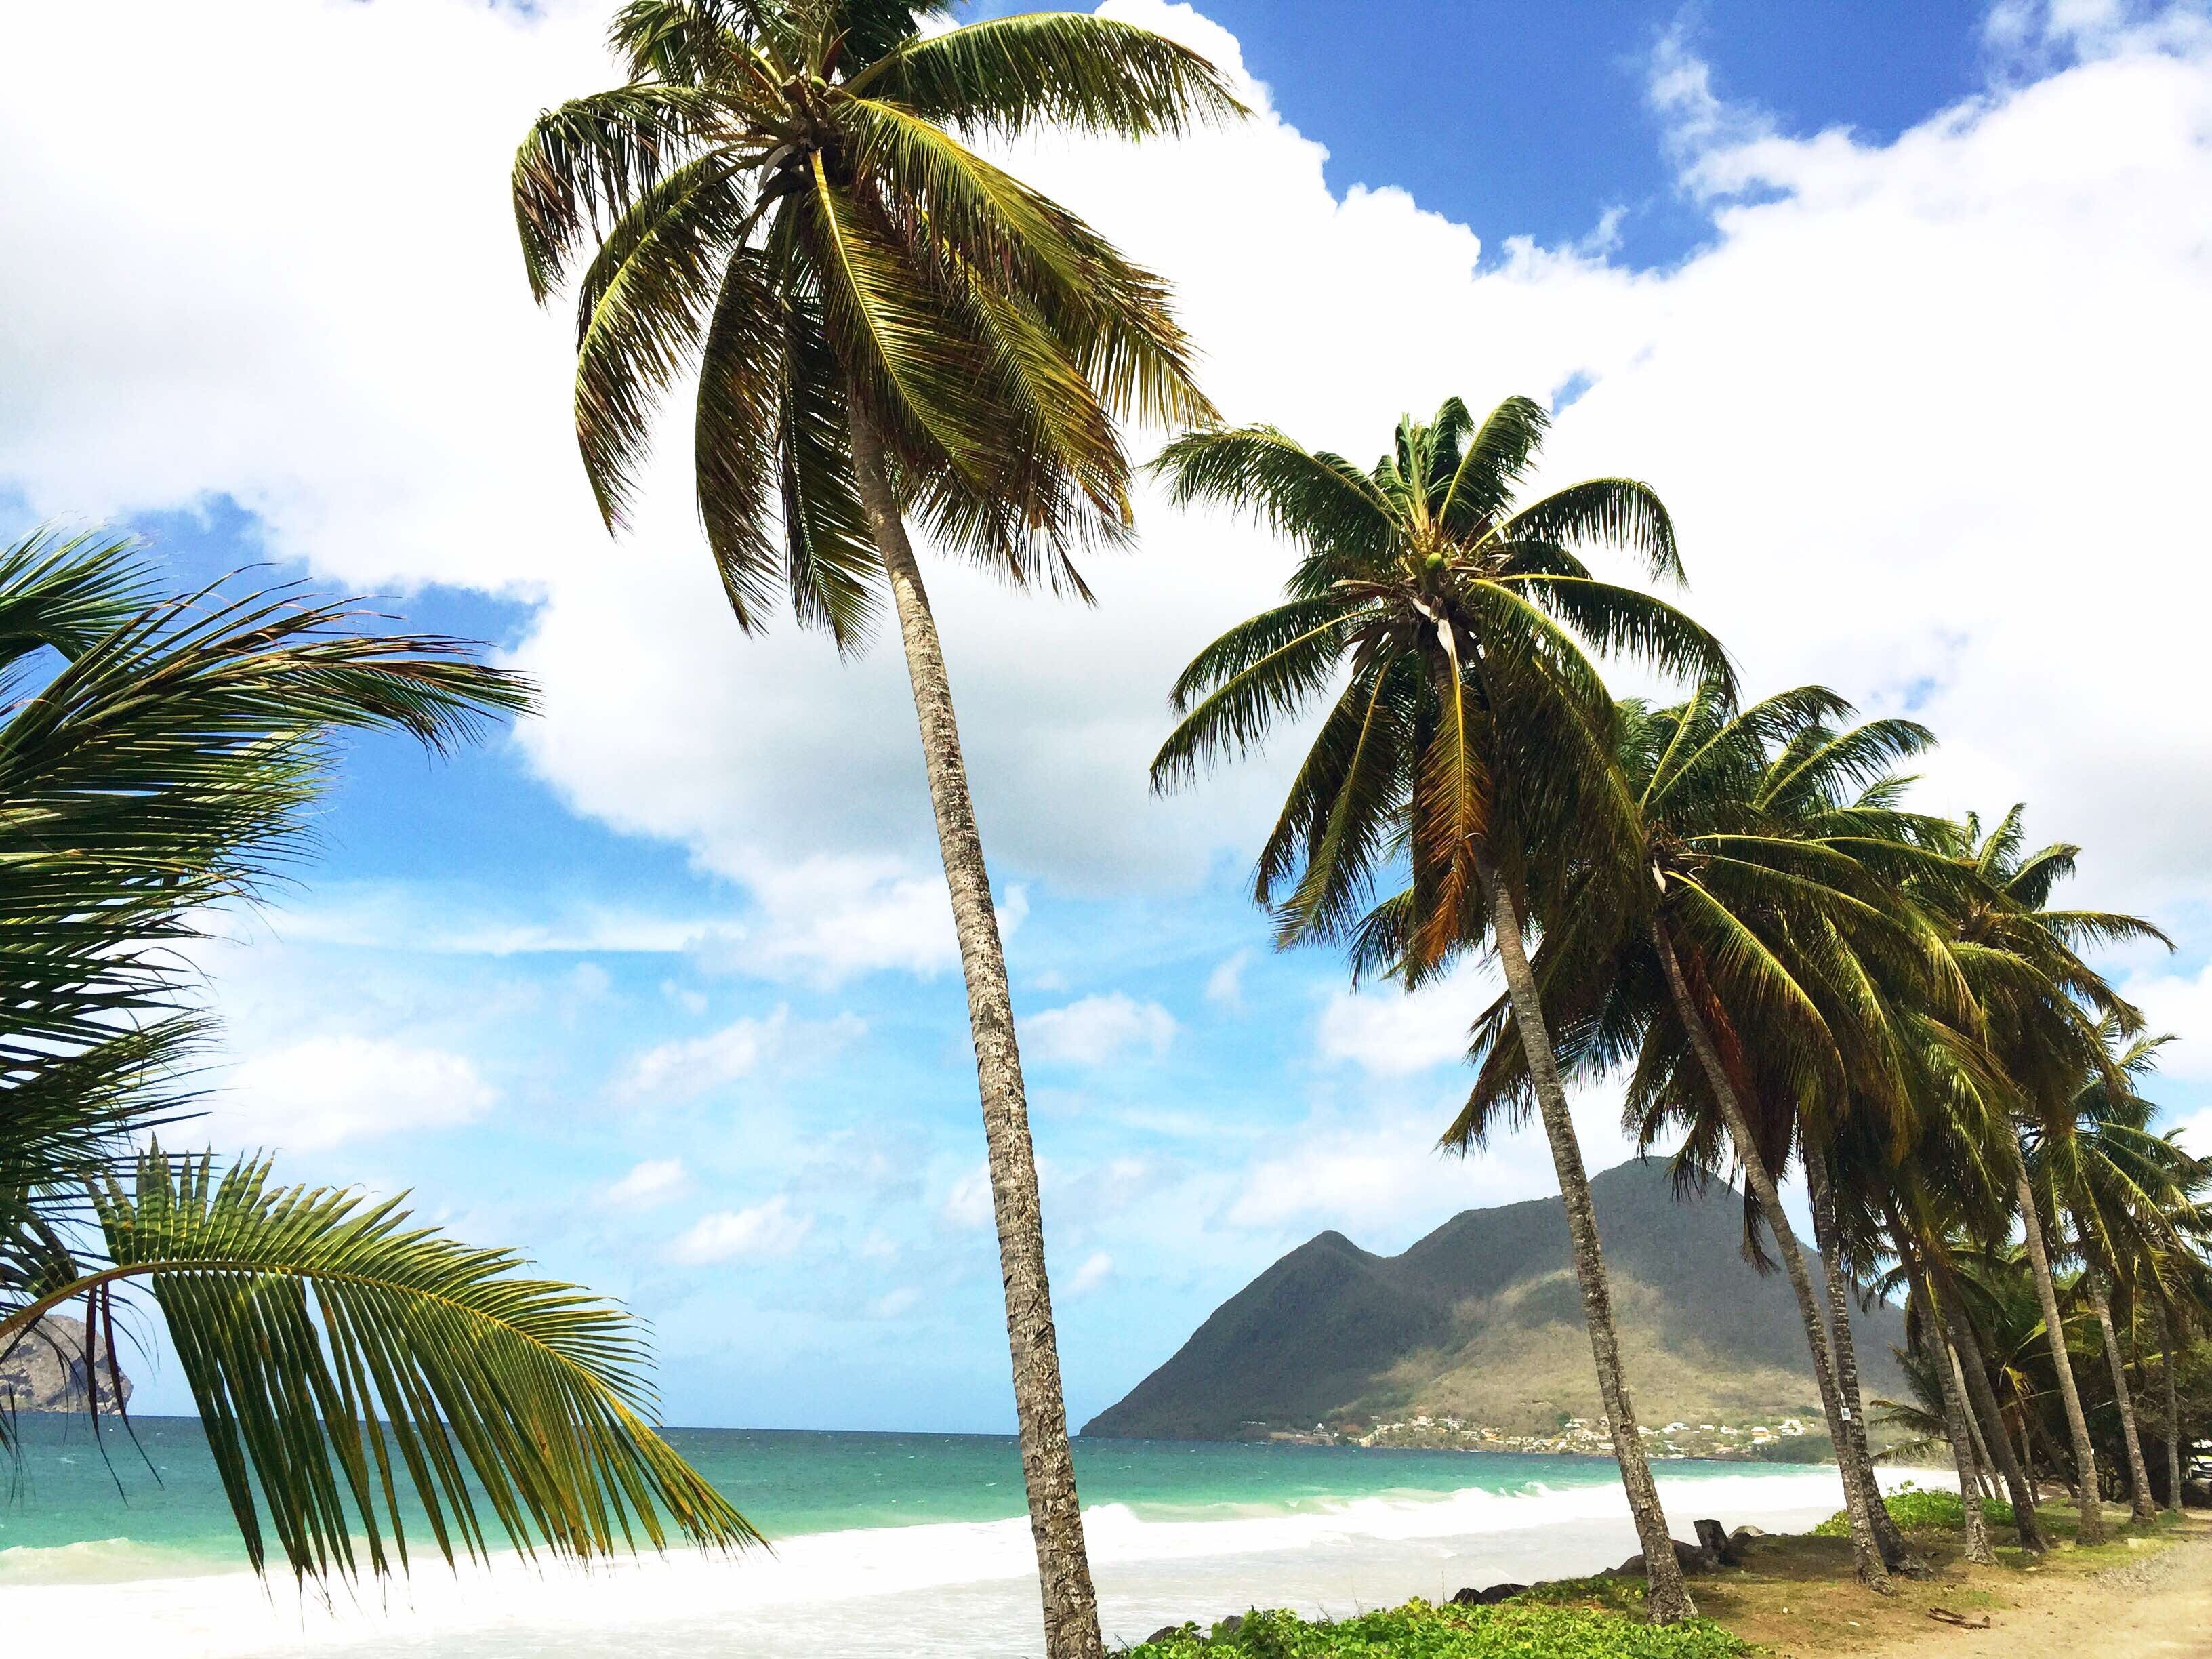
beach, sea, coast, tree, ocean, plant, vacation, bay, island, body of water, caribbean, tropics, cape, flowering plant, woody plant, land plant, arecales, palm family, borassus flabellifer